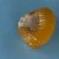
Maize quality: Bad